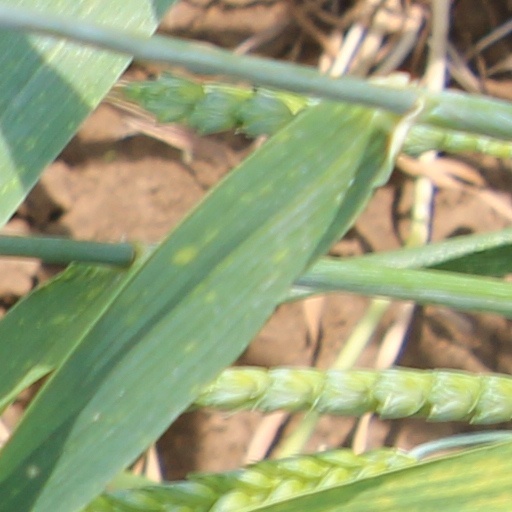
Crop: wheat